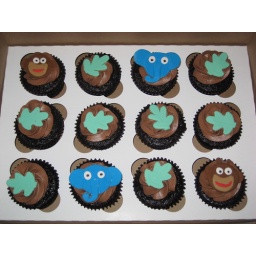
Fauxstess and Groovy decked out in handmade jungle animal - monkeys, elephants and lions.